Donnie Scott

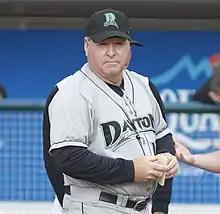
Scott with the Dayton Dragons in 2007

Donald Malcolm (Donnie) Scott (born August 16, 1961) is an American former professional baseball catcher. From through , Scott played a role as backup and part-time catcher in Major League Baseball (MLB) for the Texas Rangers, Seattle Mariners, and Cincinnati Reds. While bouncing around in the minor leagues, Scott was also a member of the farm system for the Baltimore Orioles and Milwaukee Brewers. He was part of a one-for-one trade that sent him to Seattle for Orlando Mercado on April 4, 1985.